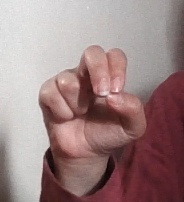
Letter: gaaf